Kehlsteinhaus

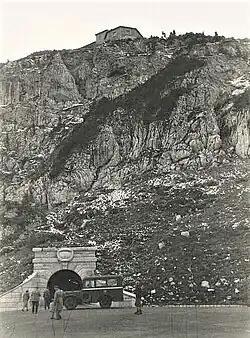
Photo of the entrance tunnel in 1945 leading to the elevator going up to the "Kehlsteinhaus", visible at top

Hitler first visited on 16 September 1938 and returned to inaugurate it on 20 April 1939, his 50th birthday, though it was not intended as a birthday gift.